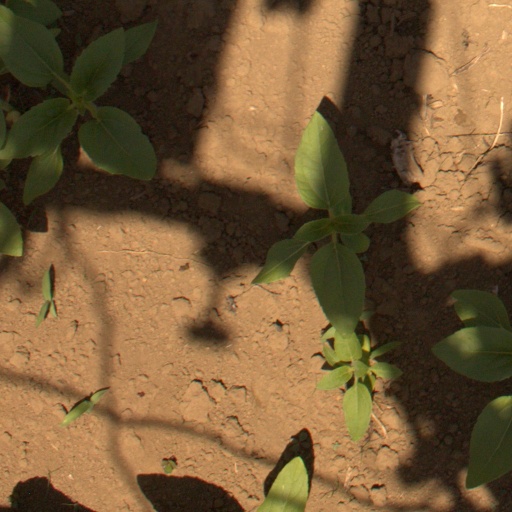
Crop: Jerusalem artichoke